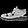
Label: Sandal